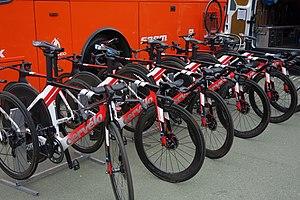
La saison 2019 de l'équipe cycliste féminine Sunweb est la neuvième de la formation. L'effectif est quasiment stable avec l'arrivée de la jeune sprinteuse norvégienne Susanne Andersen, ainsi que de la polyvalente Janneke Ensing et Georgi Pfeiffer. Au niveau des départs, la spécialiste du contre-la-montre néerlandaise Ellen van Dijk quitte l'équipe. C'est également le cas de la grimpeuse américaine Ruth Winder.